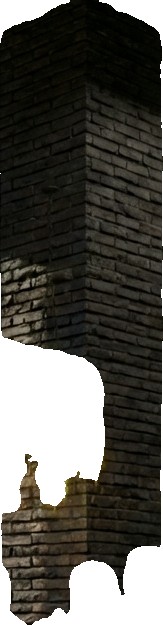
Surface category: wall